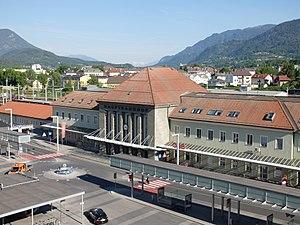
La gare centrale de Villach est la principale gare ferroviaire de Villach, deuxième ville du land de Carinthie dans le sud de l' Autriche. C'est une gare dédiée principalement au trafic de voyageurs, étant un carrefour important du réseau de trains exploité par les Chemins de fer fédéraux autrichiens.